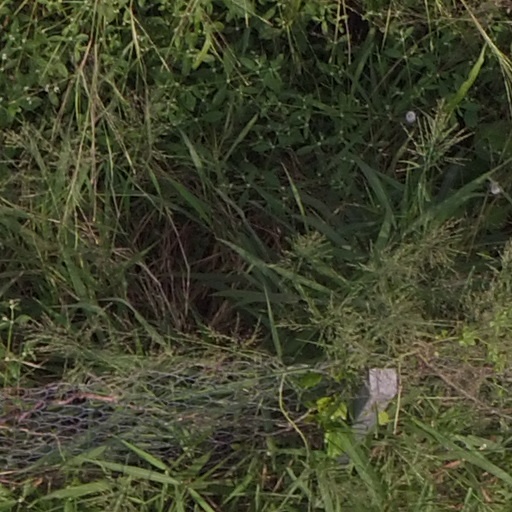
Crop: maize; corn